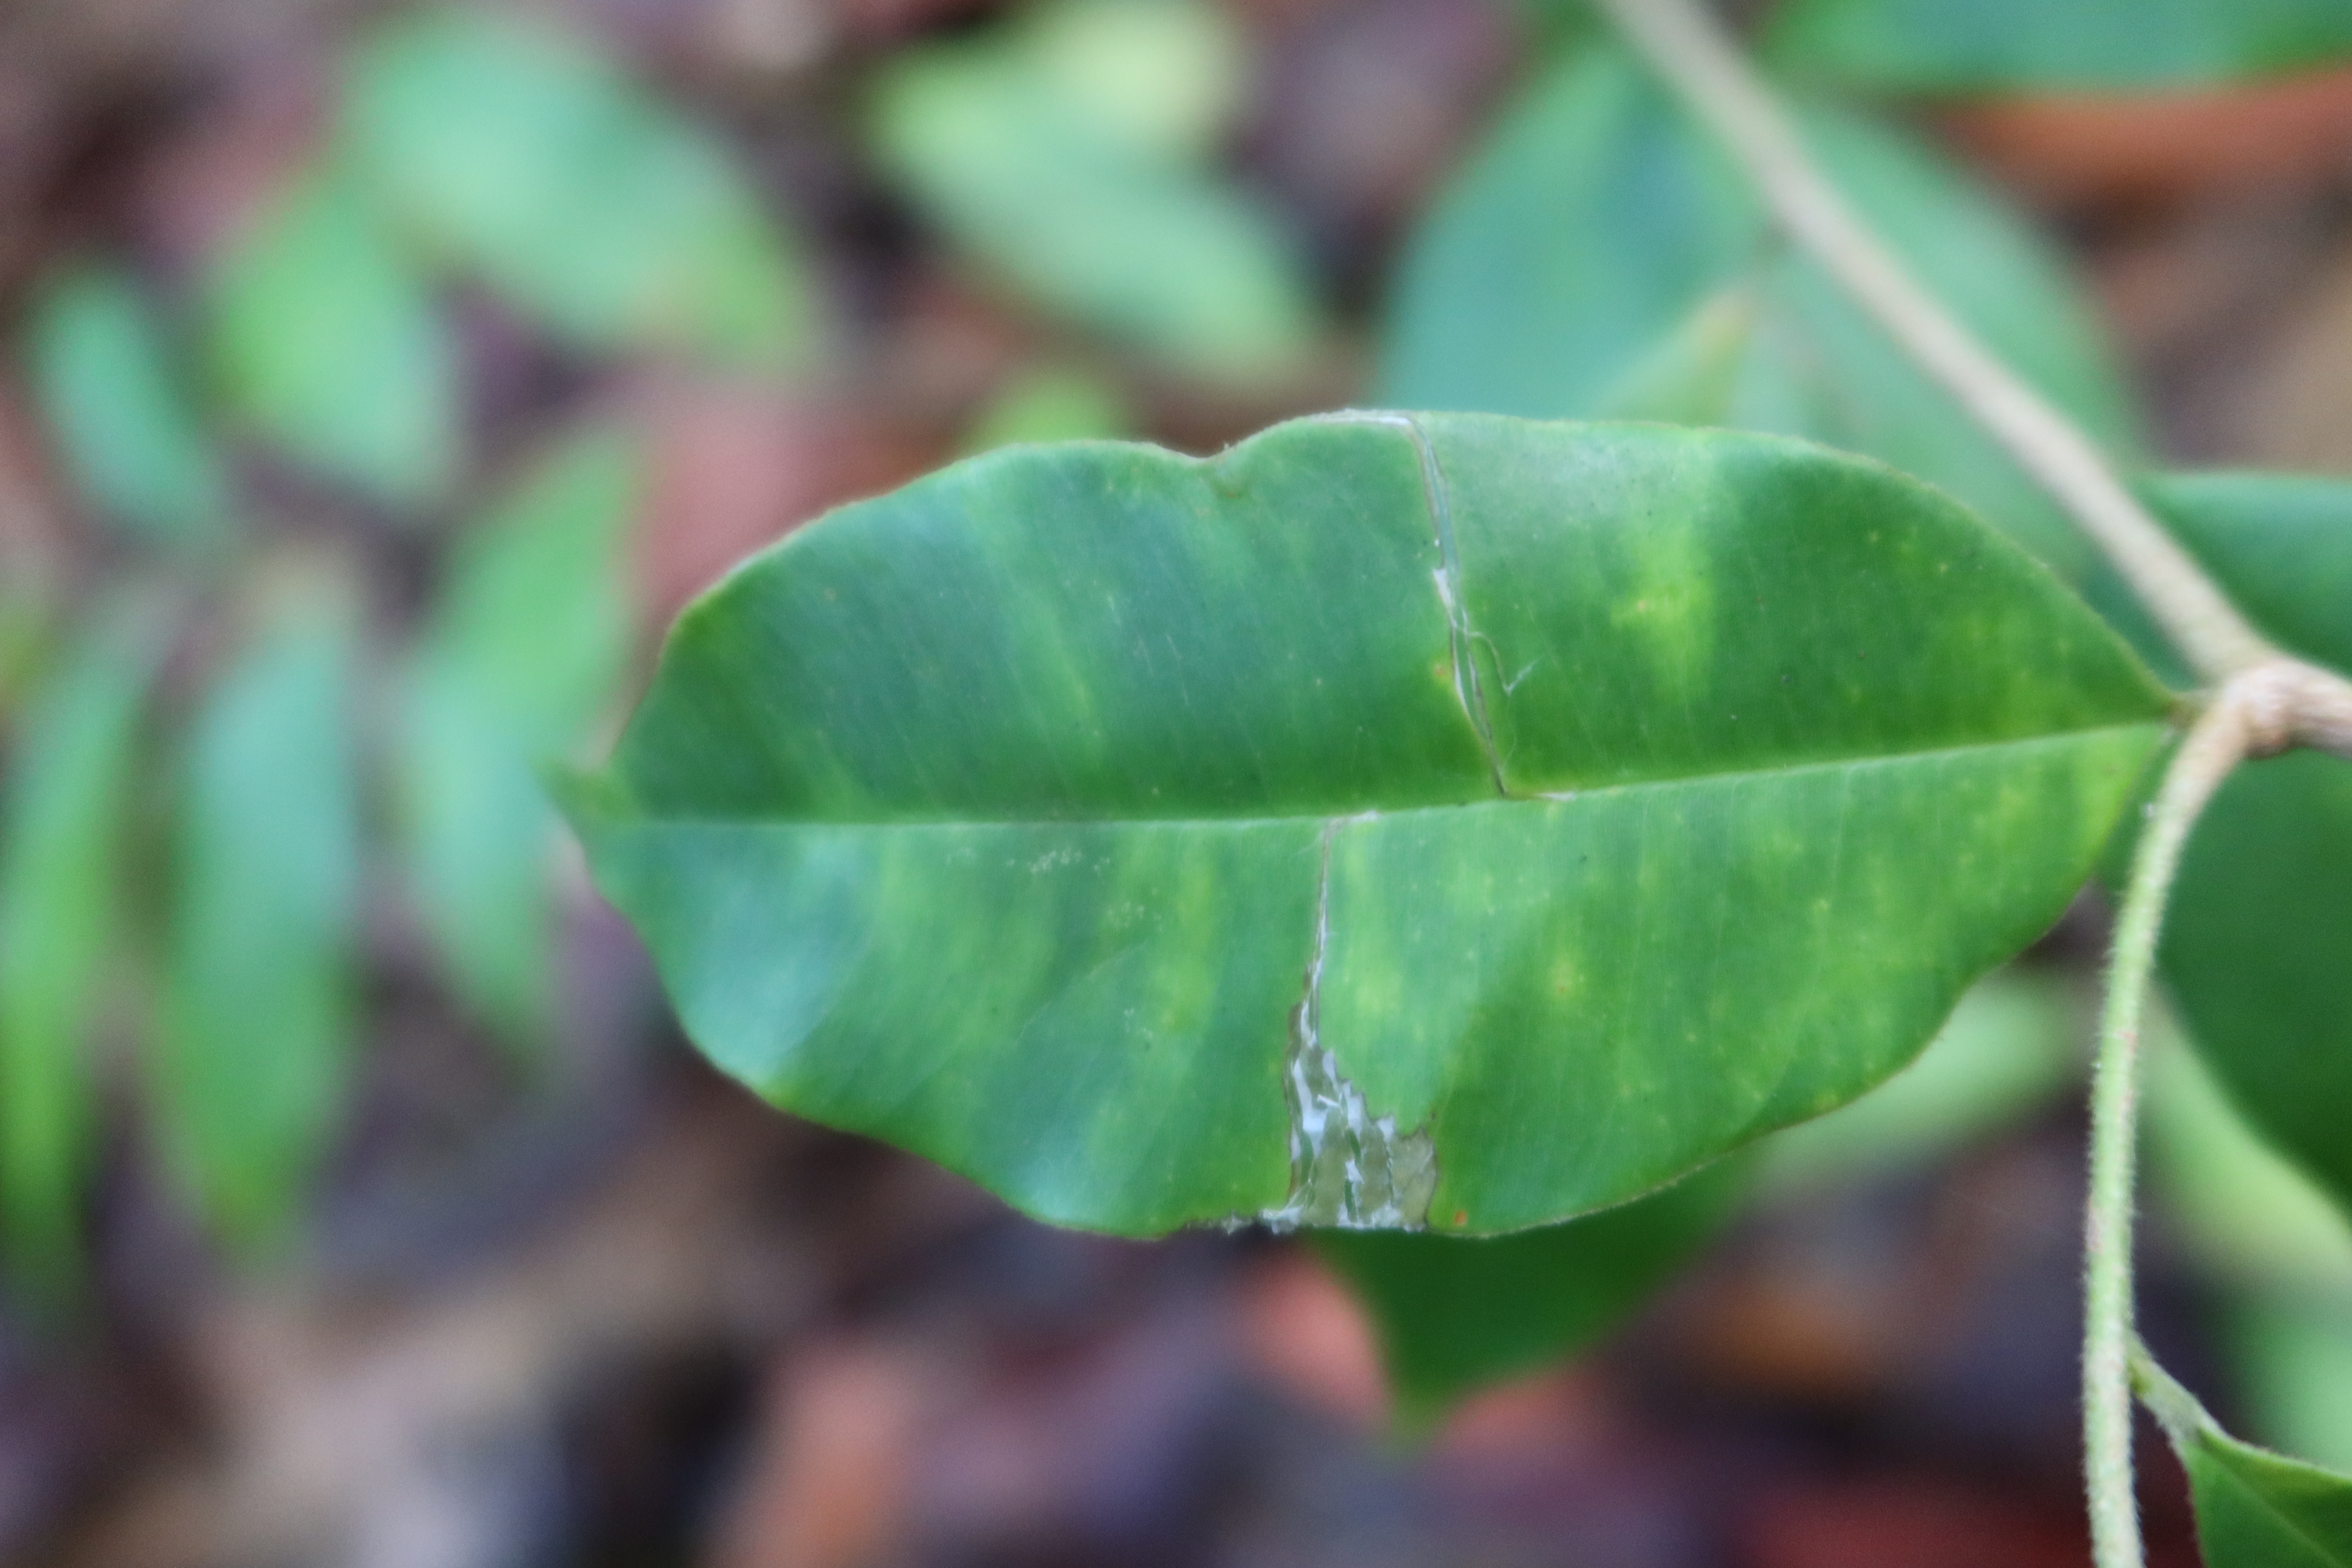
Label: Mosaic Viruses